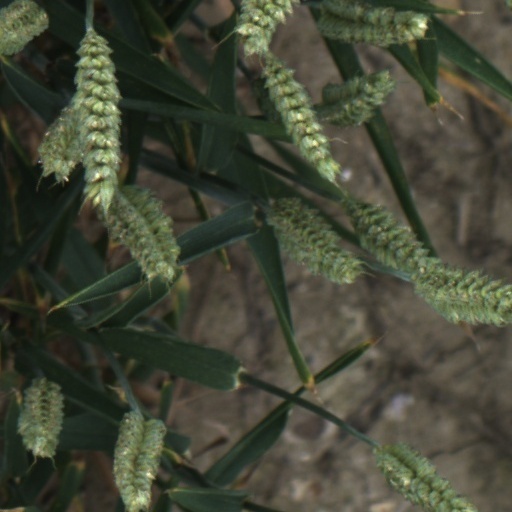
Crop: wheat